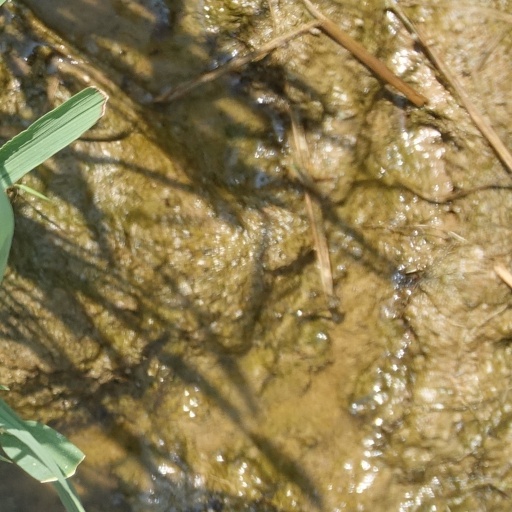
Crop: rice